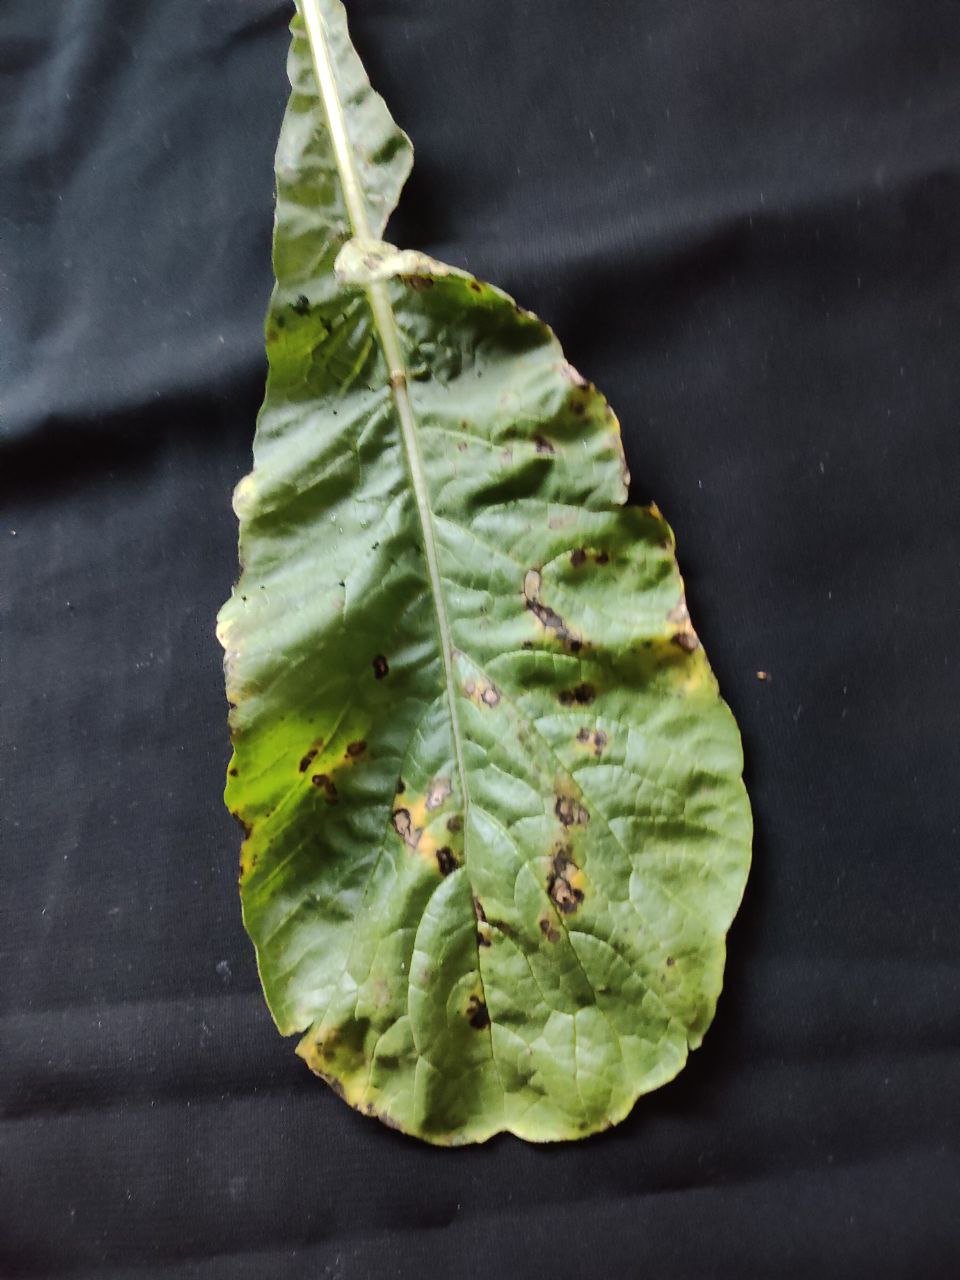
Label: Black leaf spot